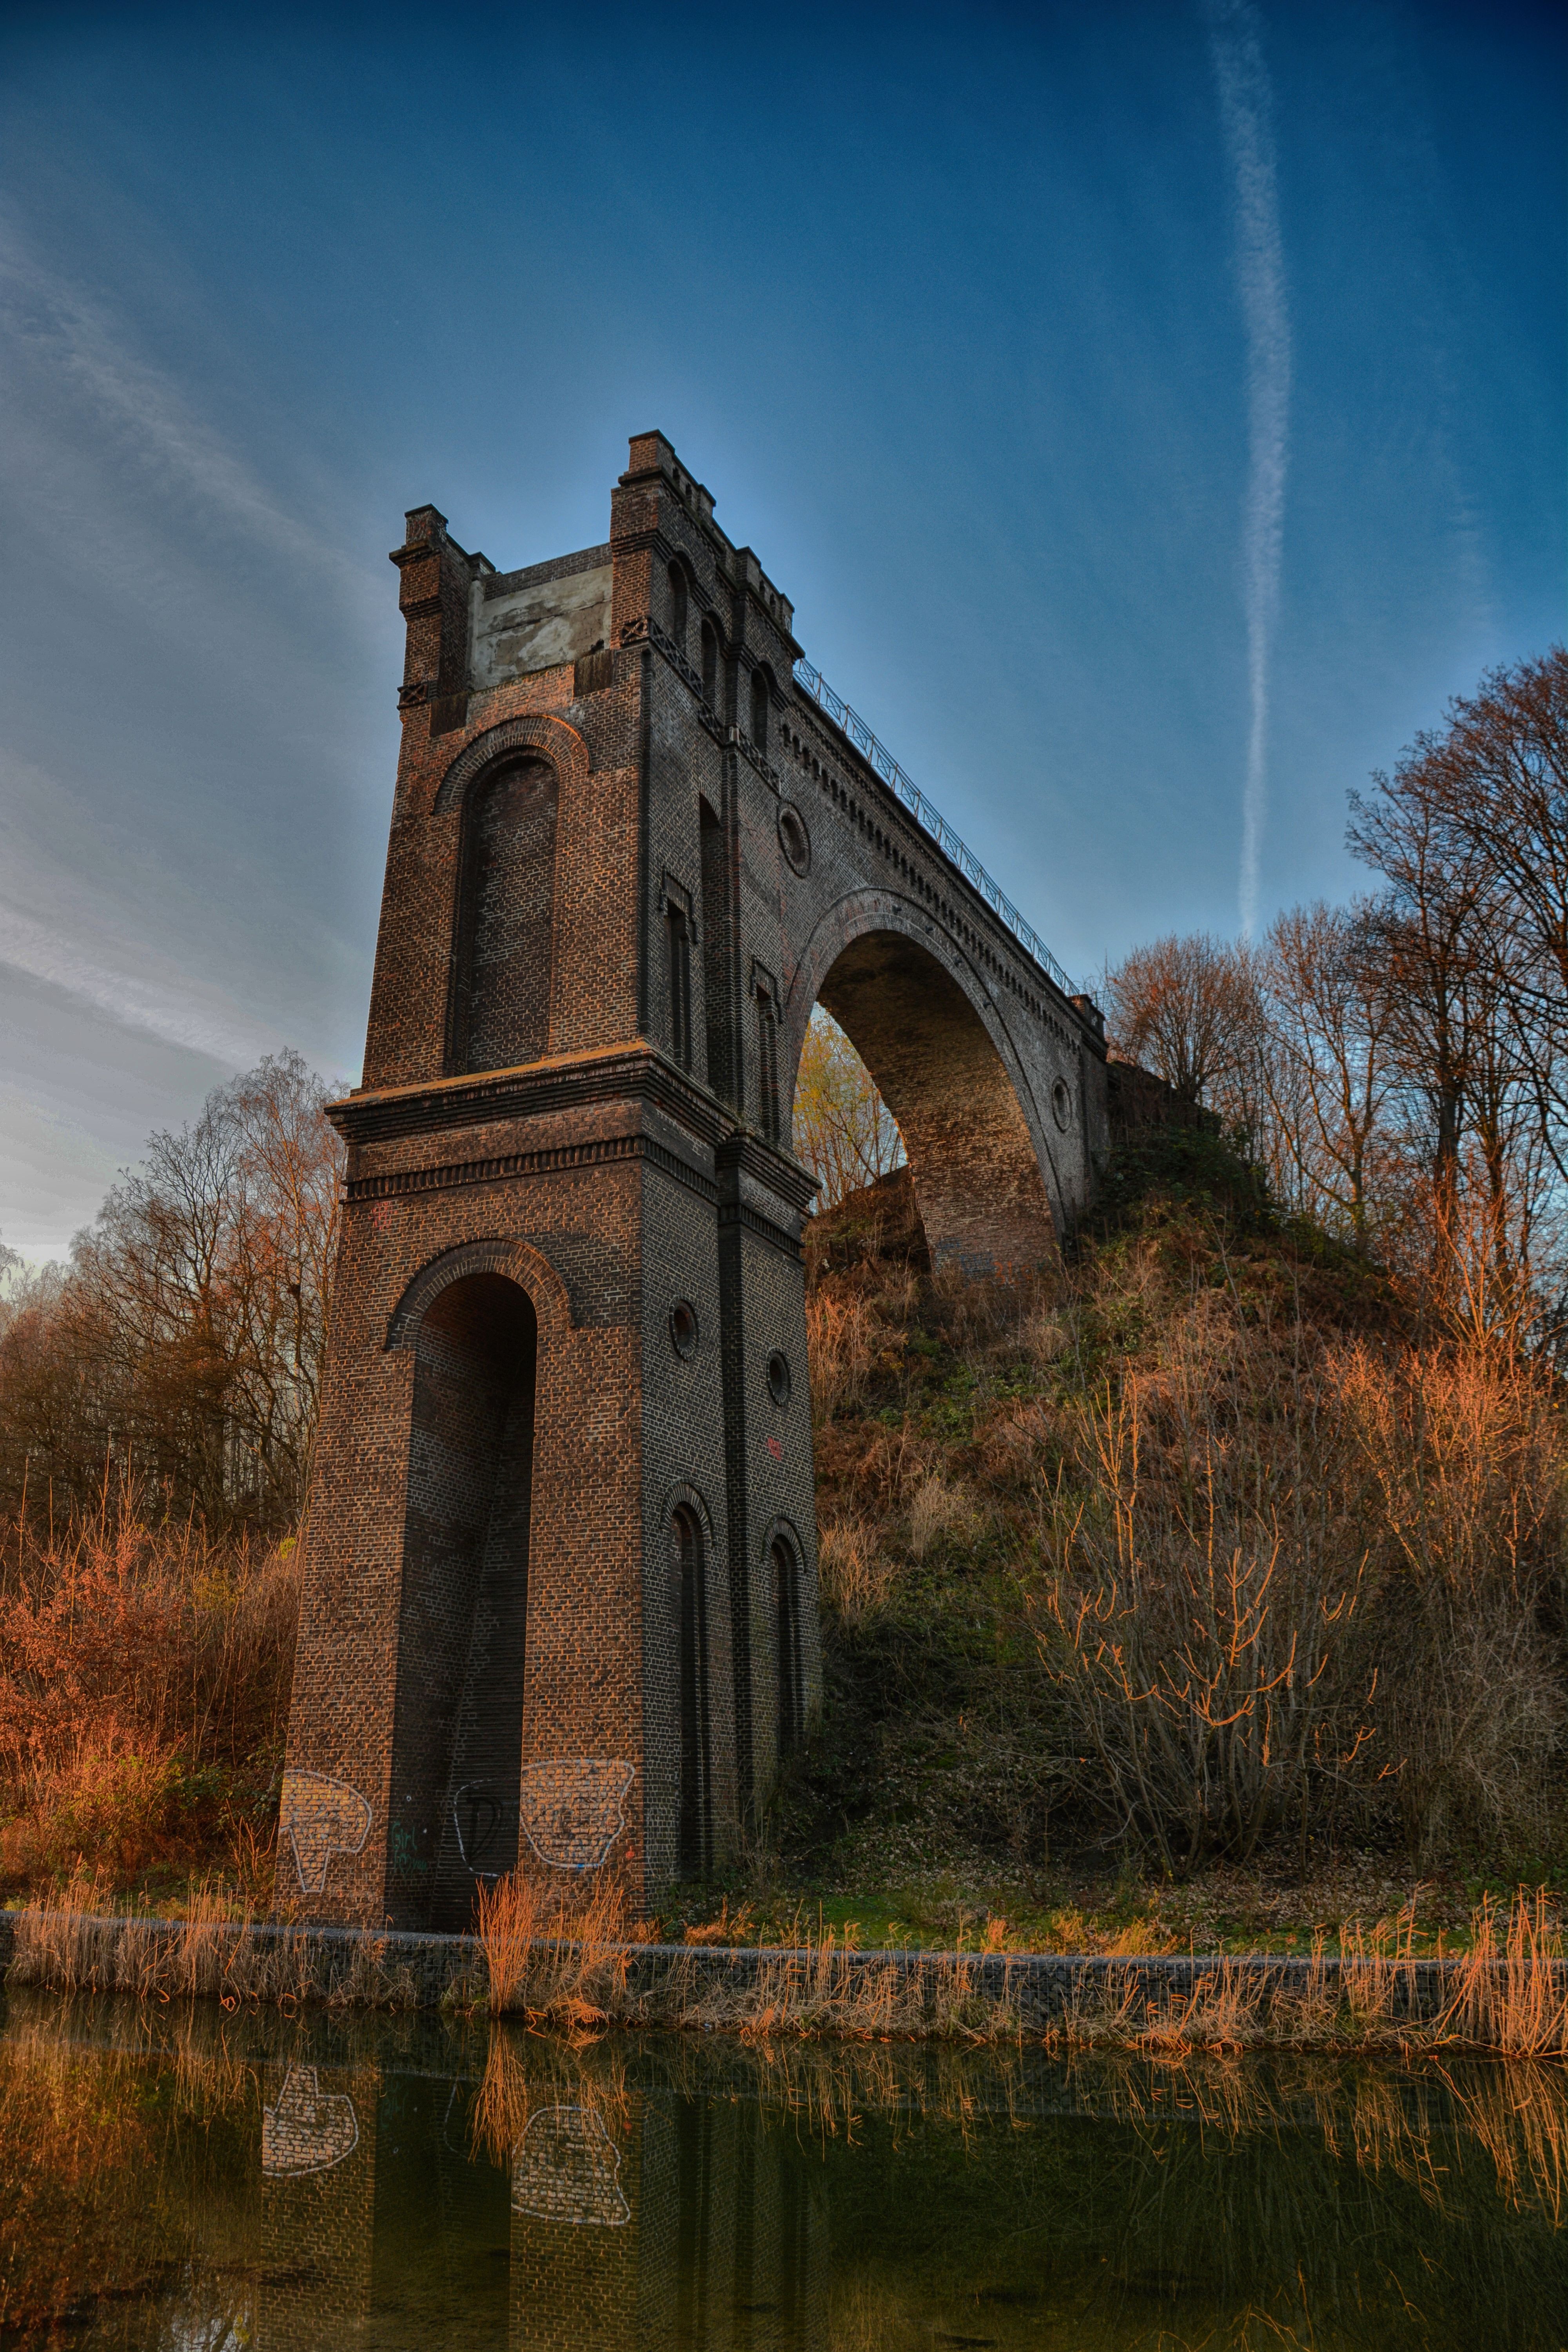
water, bridge, sunlight, morning, building, evening, reflection, tower, autumn, landmark, church, brick, waterway, place of worship, ruins, bricks, germany, dortmund, bridgeheads